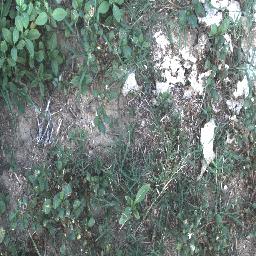
Label: negative